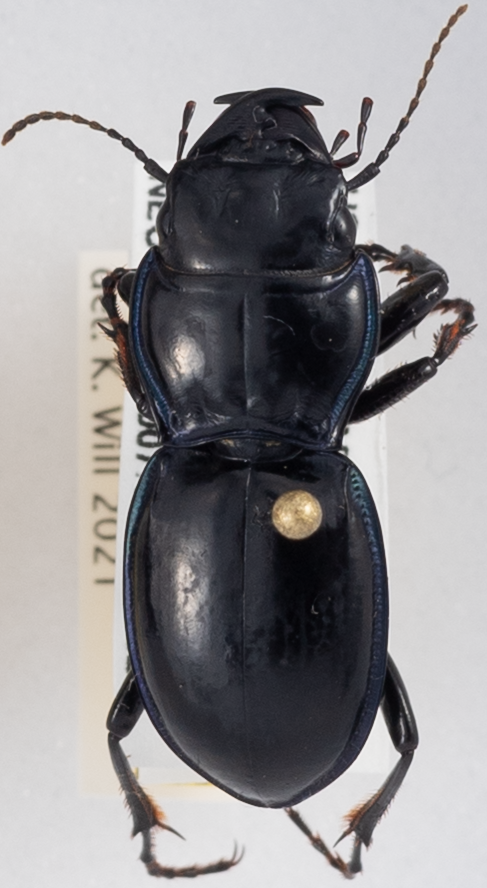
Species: Pasimachus elongatus
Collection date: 2020-06-24
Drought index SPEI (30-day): -0.688
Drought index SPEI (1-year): -0.676
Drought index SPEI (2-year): -0.072